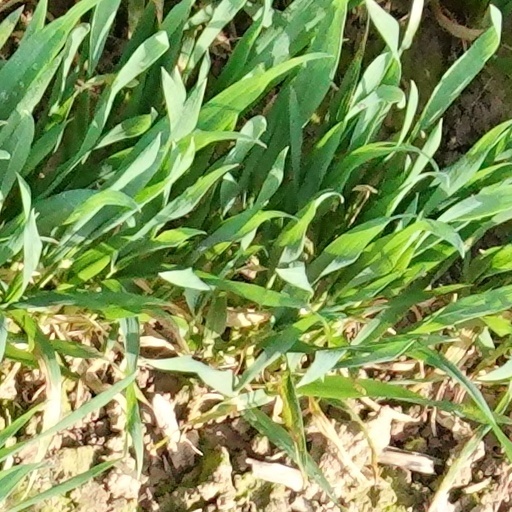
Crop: wheat